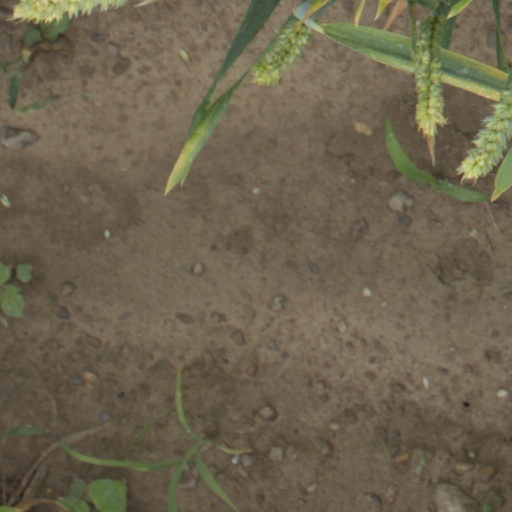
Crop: wheat